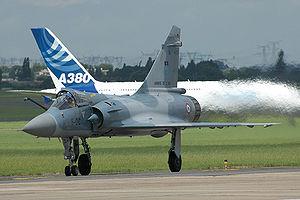
L'escadron de chasse 2/5 Île-de-France est une unité de combat de l'armée de l'air française. Elle est installée sur la base aérienne 115 Orange-Caritat et actuellement équipée de Dassault Mirage 2000. Ses avions portent désormais un code entre 115-OA et 115-OZ, 115-K ou 115-Y puisqu'il s'agit d'avions issu de la BA 103 de Cambrai en remplacement des anciens codes en 5-Ox.